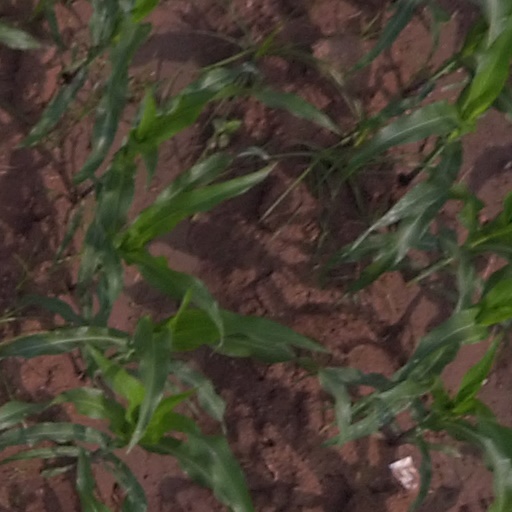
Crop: maize; corn